Marrying Mr. Perfect

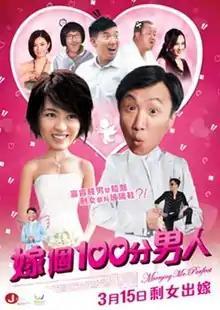
Hong Kong poster

Marrying Mr. Perfect is a 2012 Hong Kong romantic comedy film directed by Wong Jing.